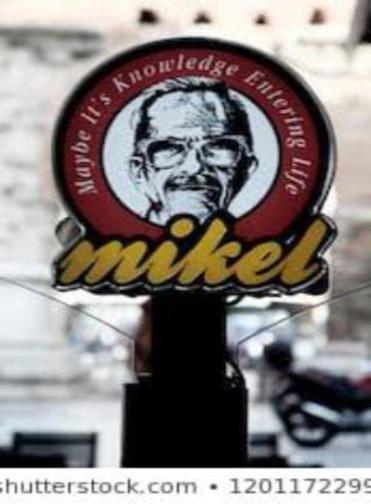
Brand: mikel coffee company
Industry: Food